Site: saxony
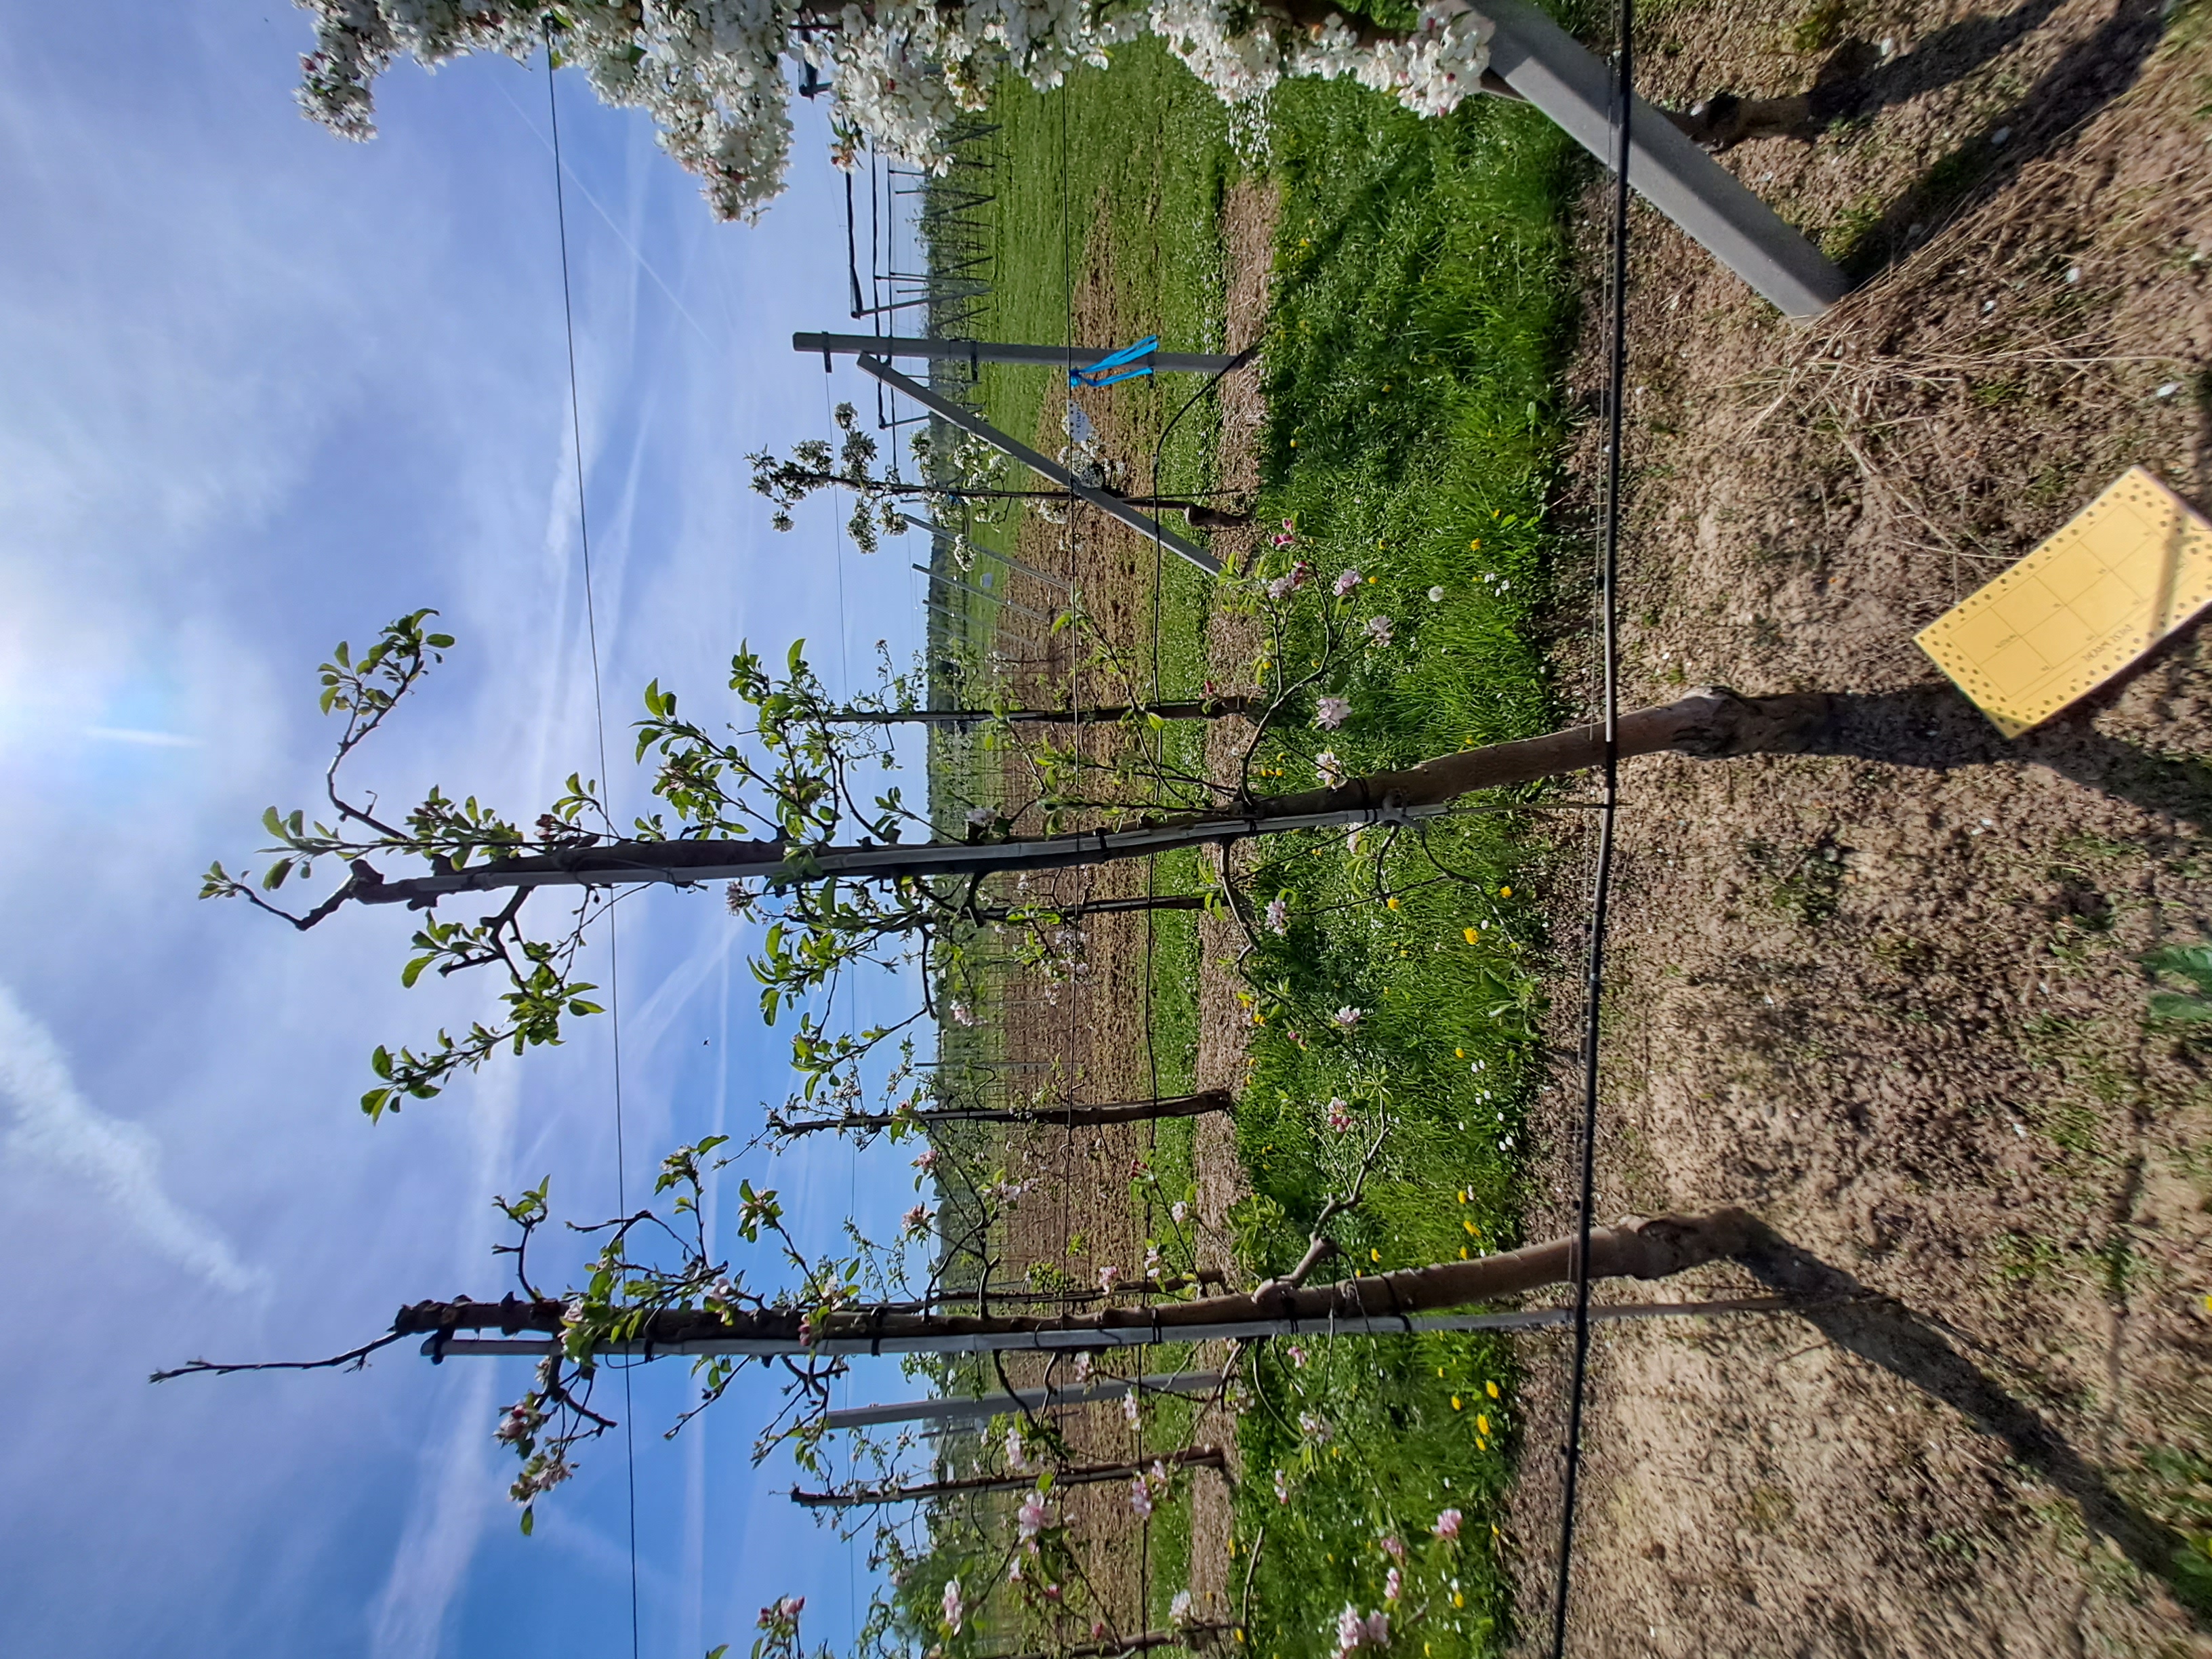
Growth stage (BBCH 65): Flowering